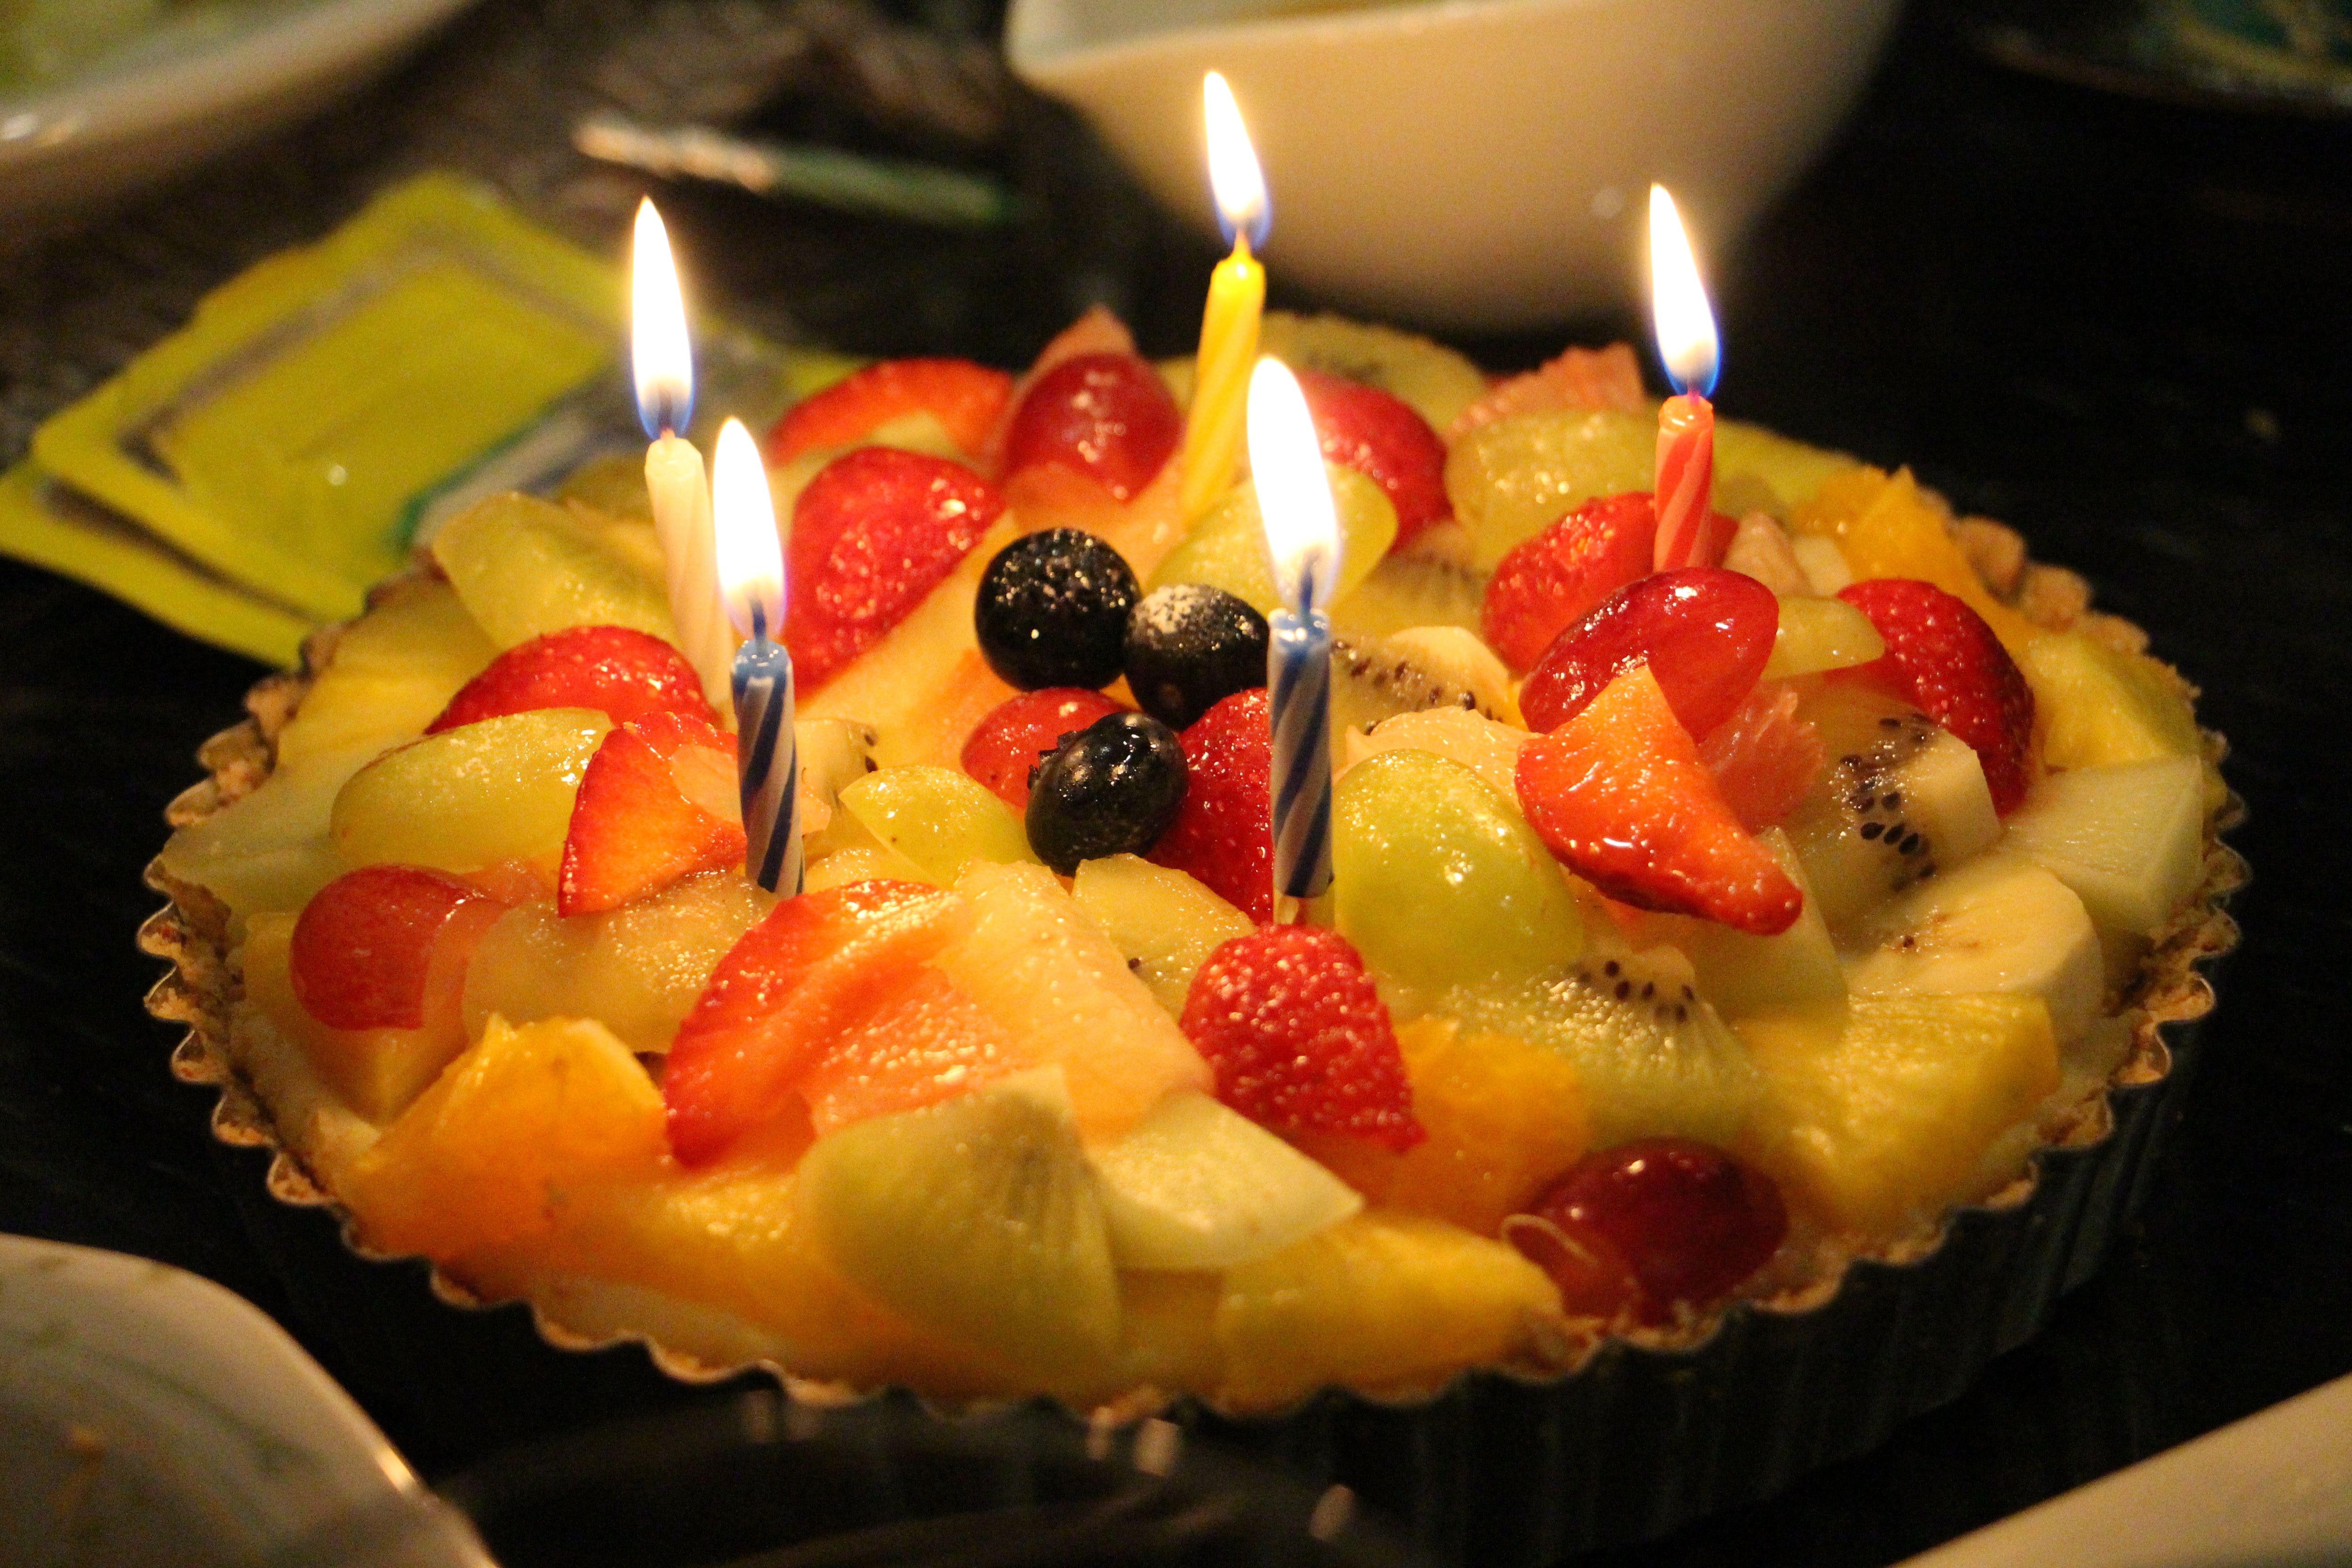
plant, fruit, dish, food, produce, dessert, cuisine, delicious, cake, birthday, sweetness, flowering plant, land plant